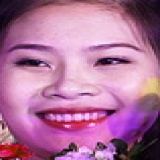
hoa hậu Nguyễn Thị Ánh Ngọc